Luis Ceballos y Fernández de Córdoba

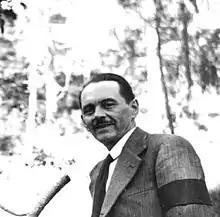

Luis Ceballos y Fernández de Córdoba (31 July 1896 in San Lorenzo de El Escorial – 26 September 1967) was a Spanish forest engineer and botanist. He was member of the Spanish Royal Academy of Sciences and the Royal Spanish Academy.